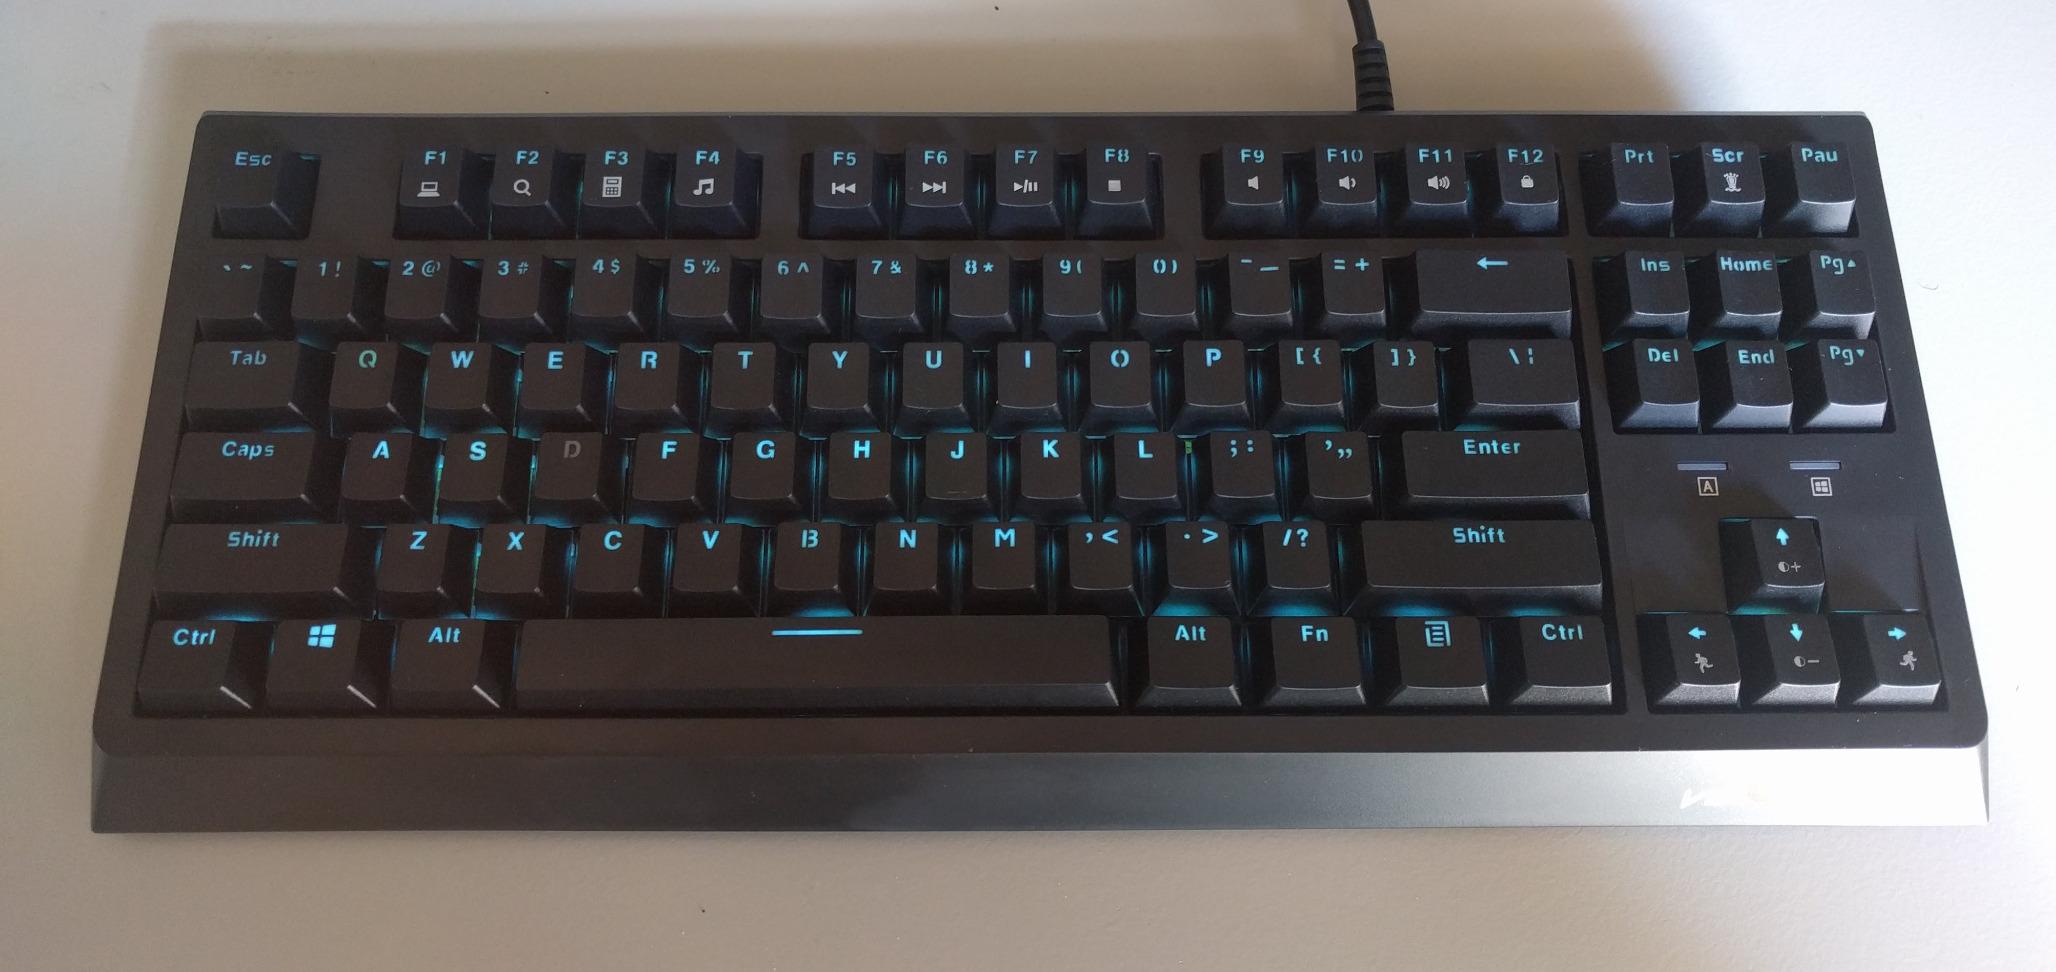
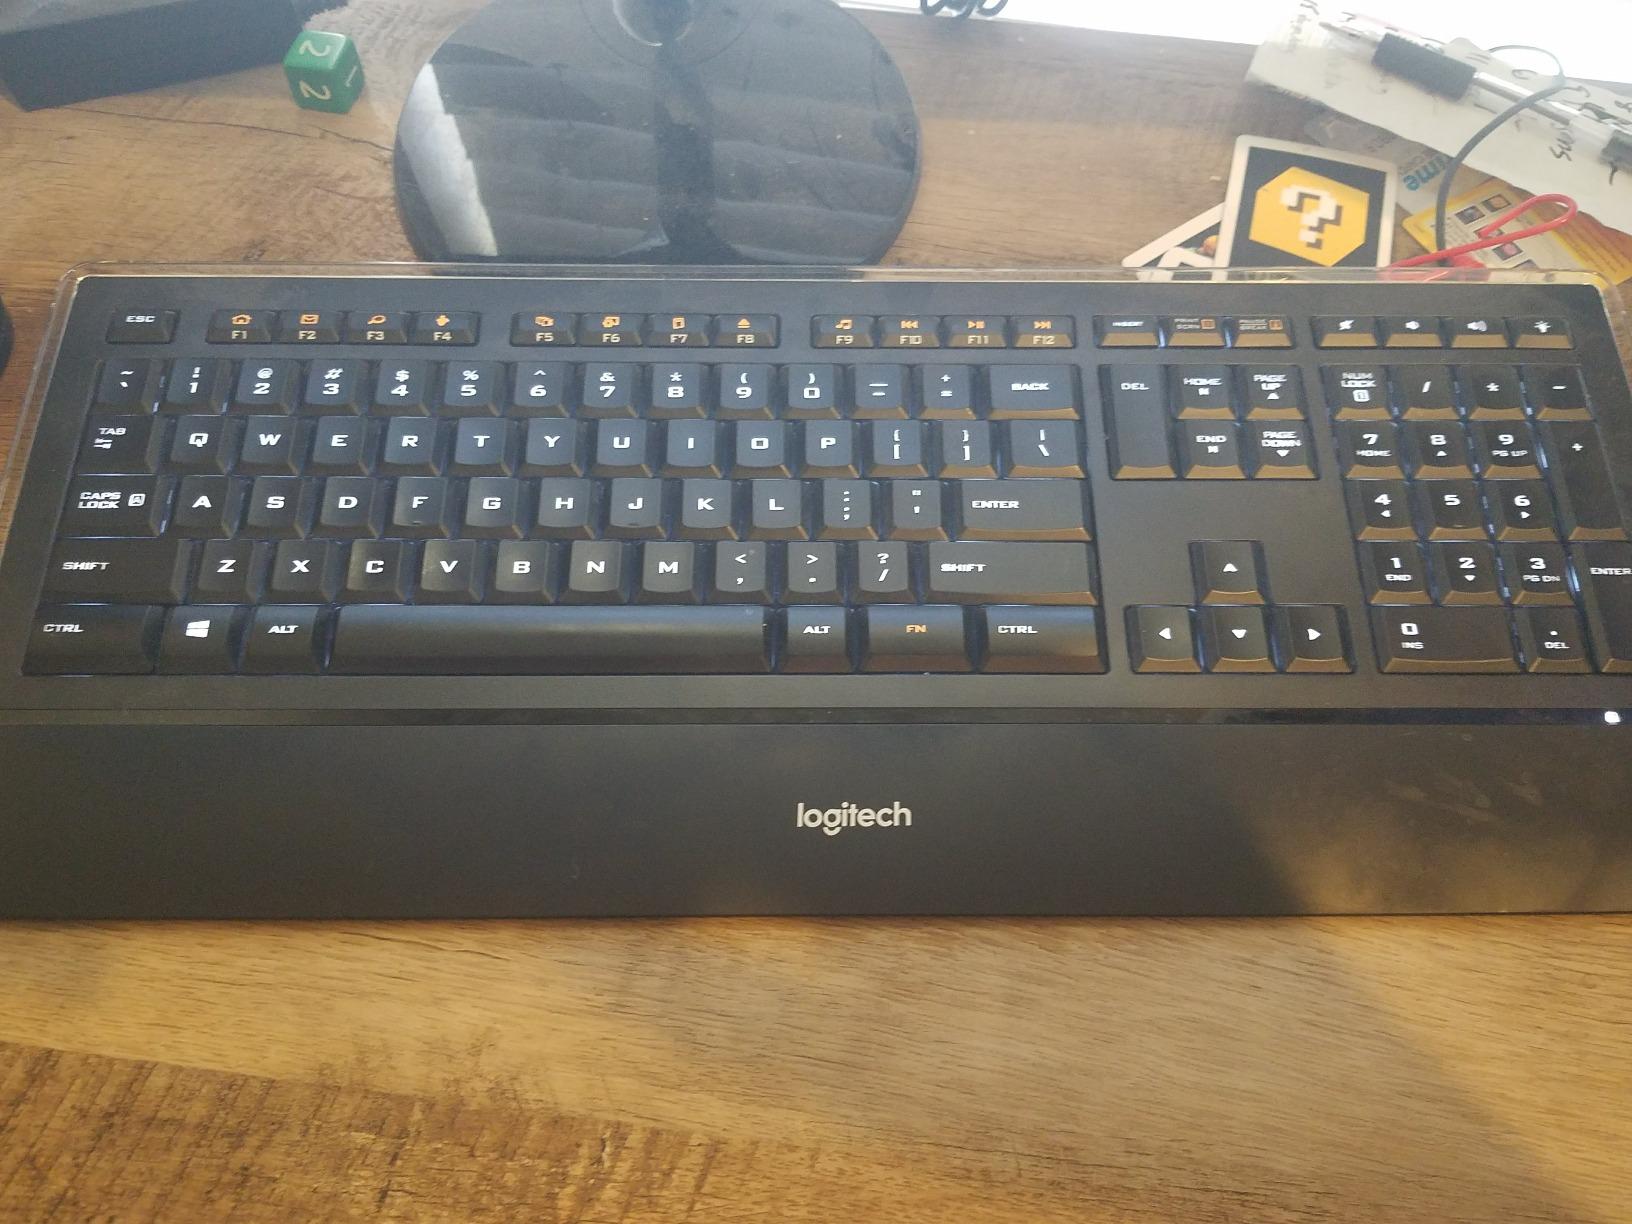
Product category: keyboard
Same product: no